William Wilde

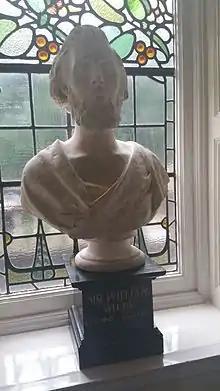
A marble bust of William Wilde on the main staircase of the Royal Victoria Eye and Ear Hospital, Dublin, Ireland

On 12 November 1851, Wilde married the poet Jane Francesca Agnes Elgee, who wrote and published under the name of Speranza. The couple had two sons: William (Willie) and Oscar, and a daughter, Isola Francesca, who died in childhood.